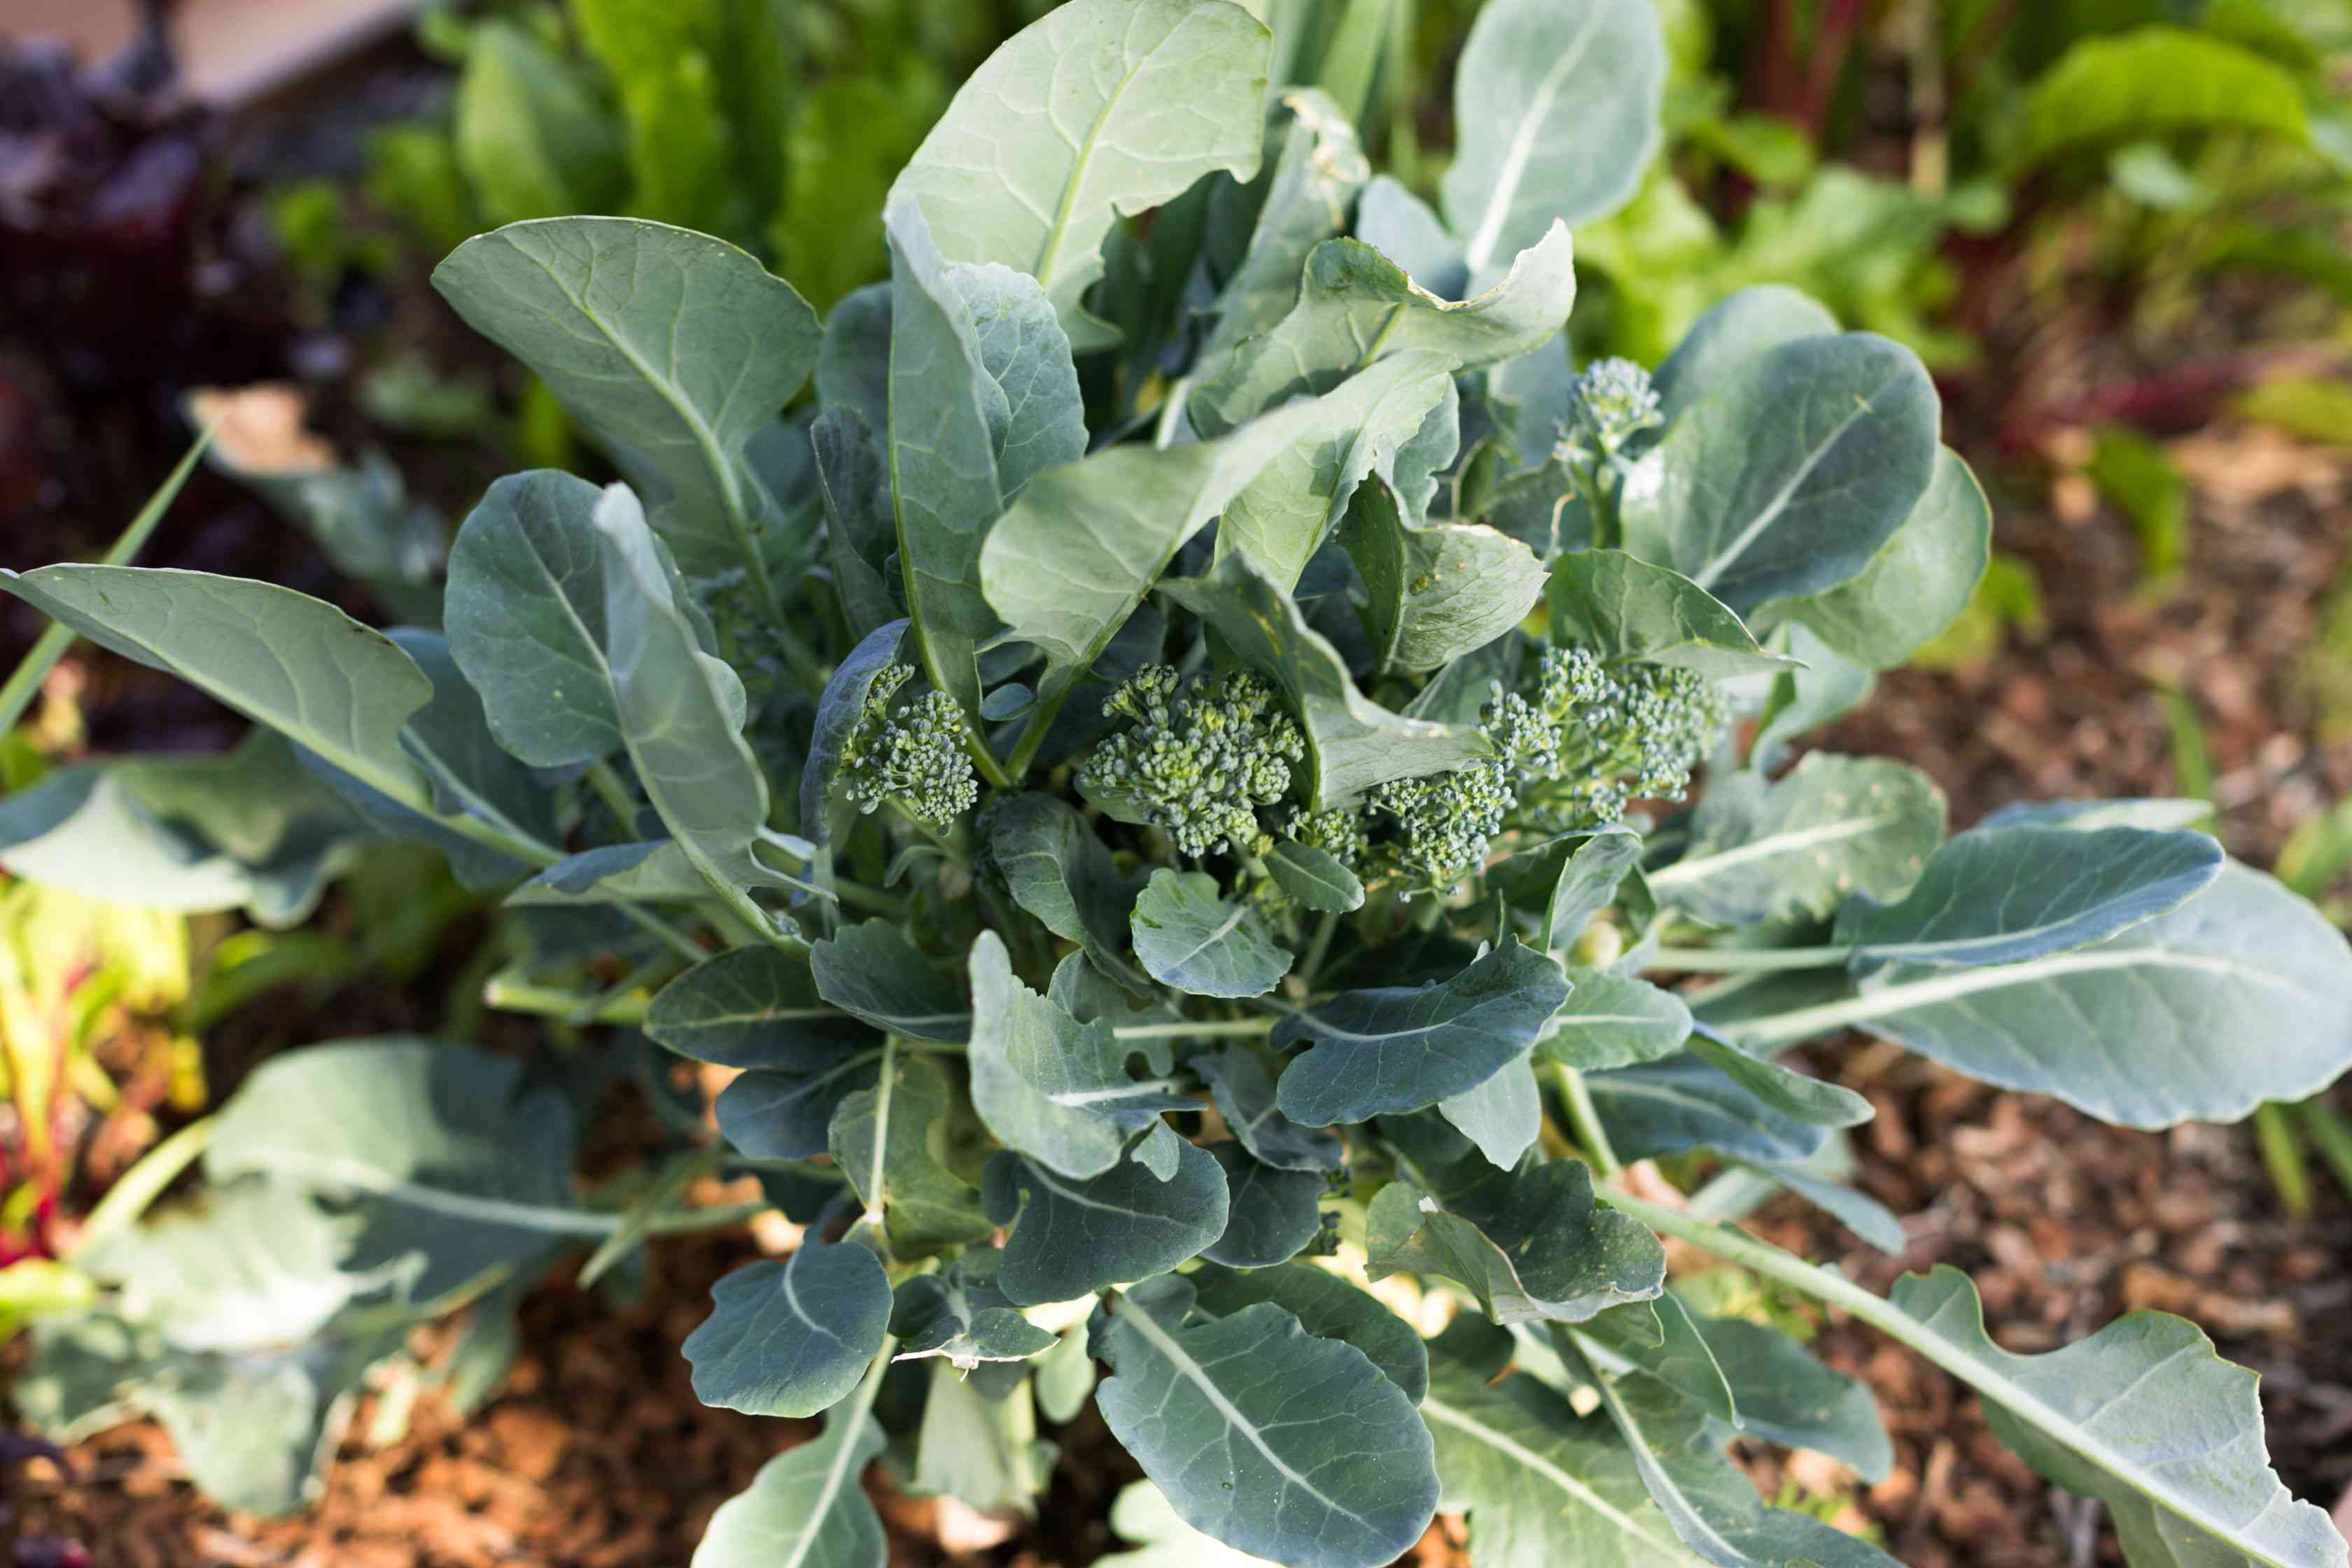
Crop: unknown
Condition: broccoli